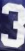
Number: 3